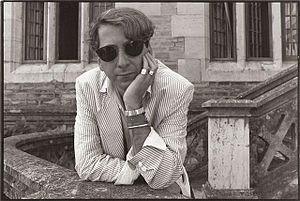
Luis Antonio de Villena est un écrivain espagnol né le 31 octobre 1951 à Madrid en Espagne.